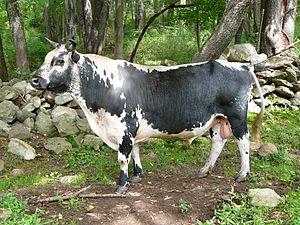
La randall est une race bovine originaire des États-Unis d'Amérique.